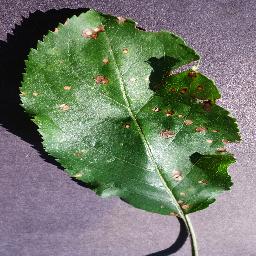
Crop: apple
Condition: black_rot